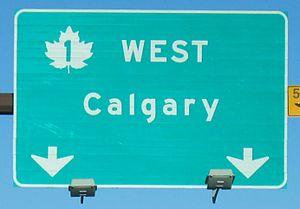
Signalisation routière sur la Transcanadienne
La route Transcanadienne est un système de voies routières à régime fédéral-provincial qui relie les dix provinces du Canada. Ce réseau n'est pas une simple route, car il est à certains endroits composé de deux, voire trois routes parallèles. Par exemple, dans l'ouest du pays, la Route Yellowhead est une branche de la Transcanadienne parallèle à la route originale. La construction de la route fut décidée en 1948, débuta en 1950 pour se terminer en 1970. La route fut inaugurée en 1962. Elle fait actuellement 7 821 kilomètres de long, s'étendant d'un océan à l'autre, du Pacifique à l'Atlantique. Elle est la route « nationale » la plus longue du monde.